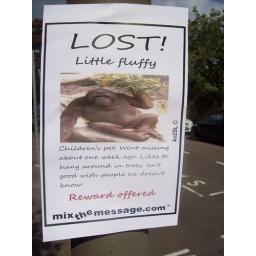
Poster was spotted stuck to a lamppost in Bristol, EnglandFrom the fansite dedicated to street sticker website: mixthemessage.com